James J. Corbett

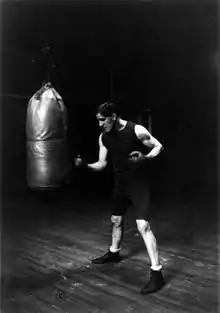
Corbett training for his fight with Jeffries

This set the stage for what most boxing experts and ring historians consider to be Corbett's finest fight. Refusing to face Corbett, Ruby Robert chose the hulking James J. Jeffries, a former sparring partner of Corbett's and a big heavyweight even by modern standards, for his title defense.